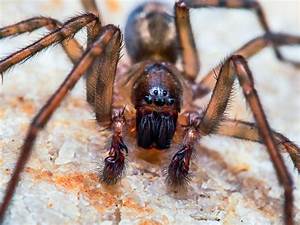
Label: spider